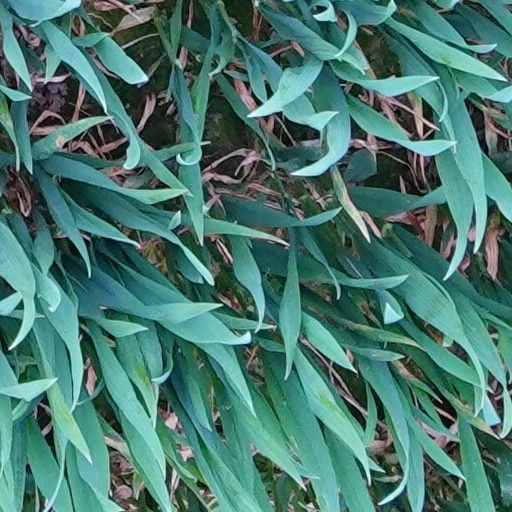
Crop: wheat